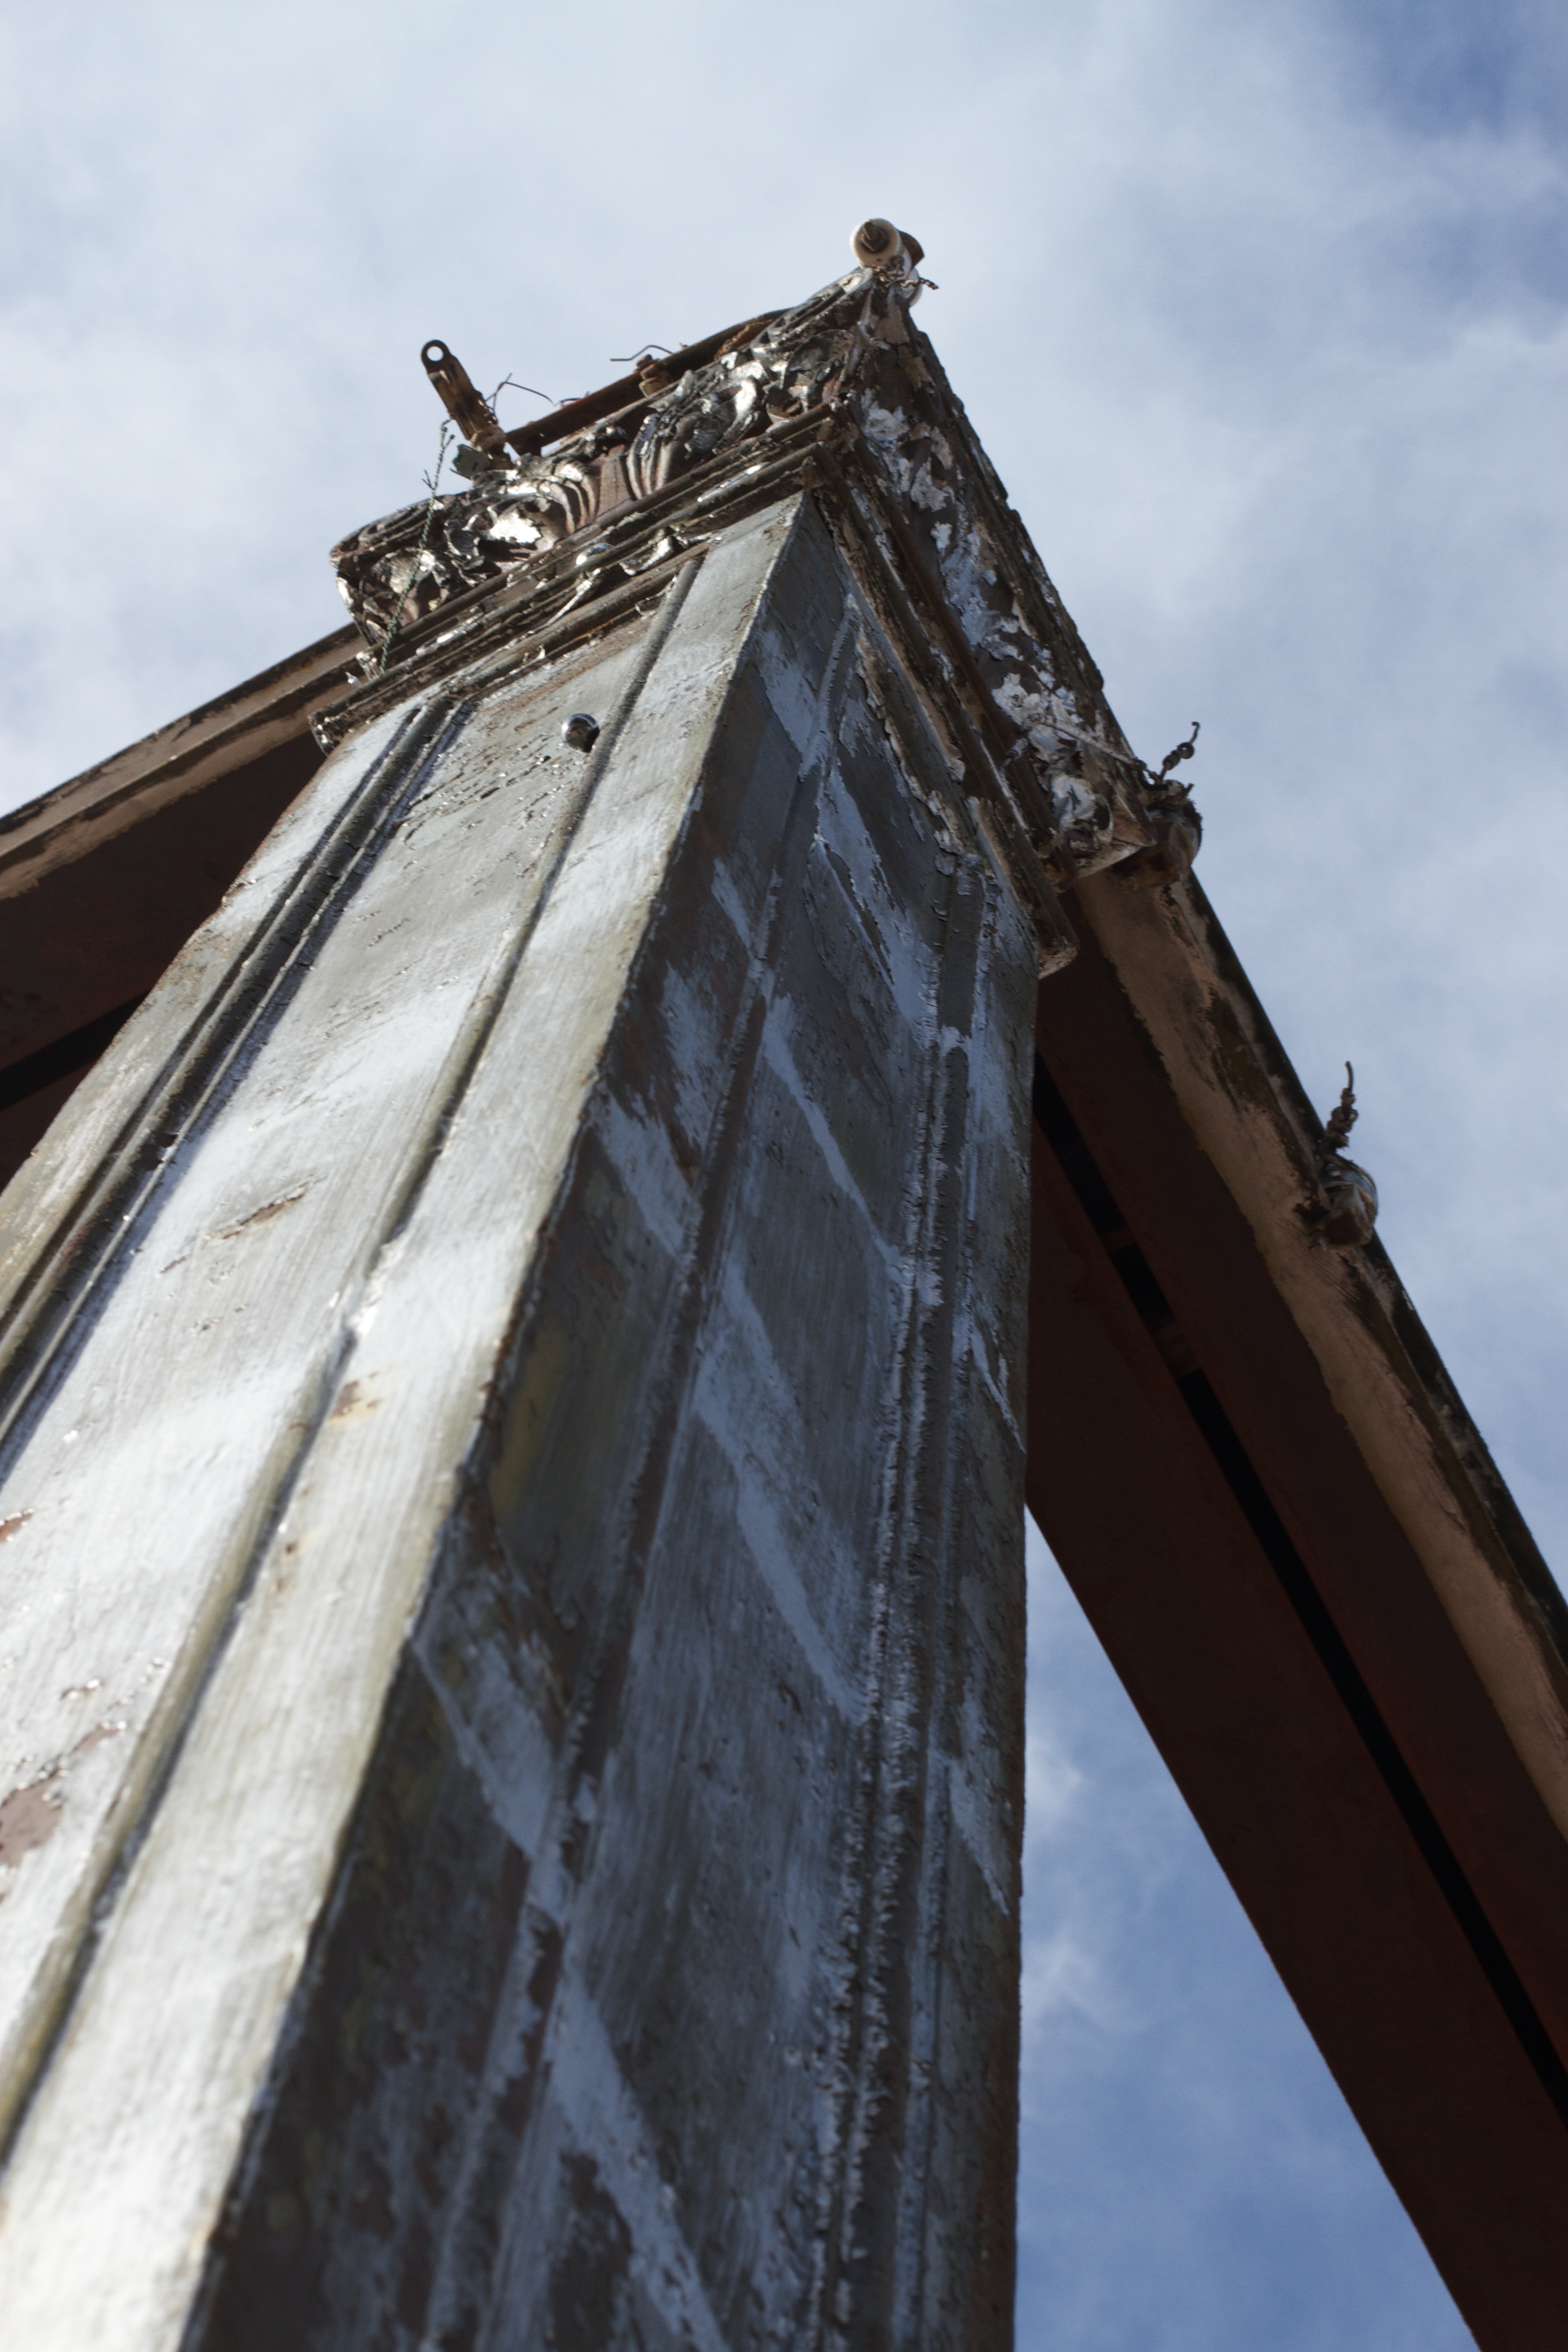
bridge, roof, mast, blue